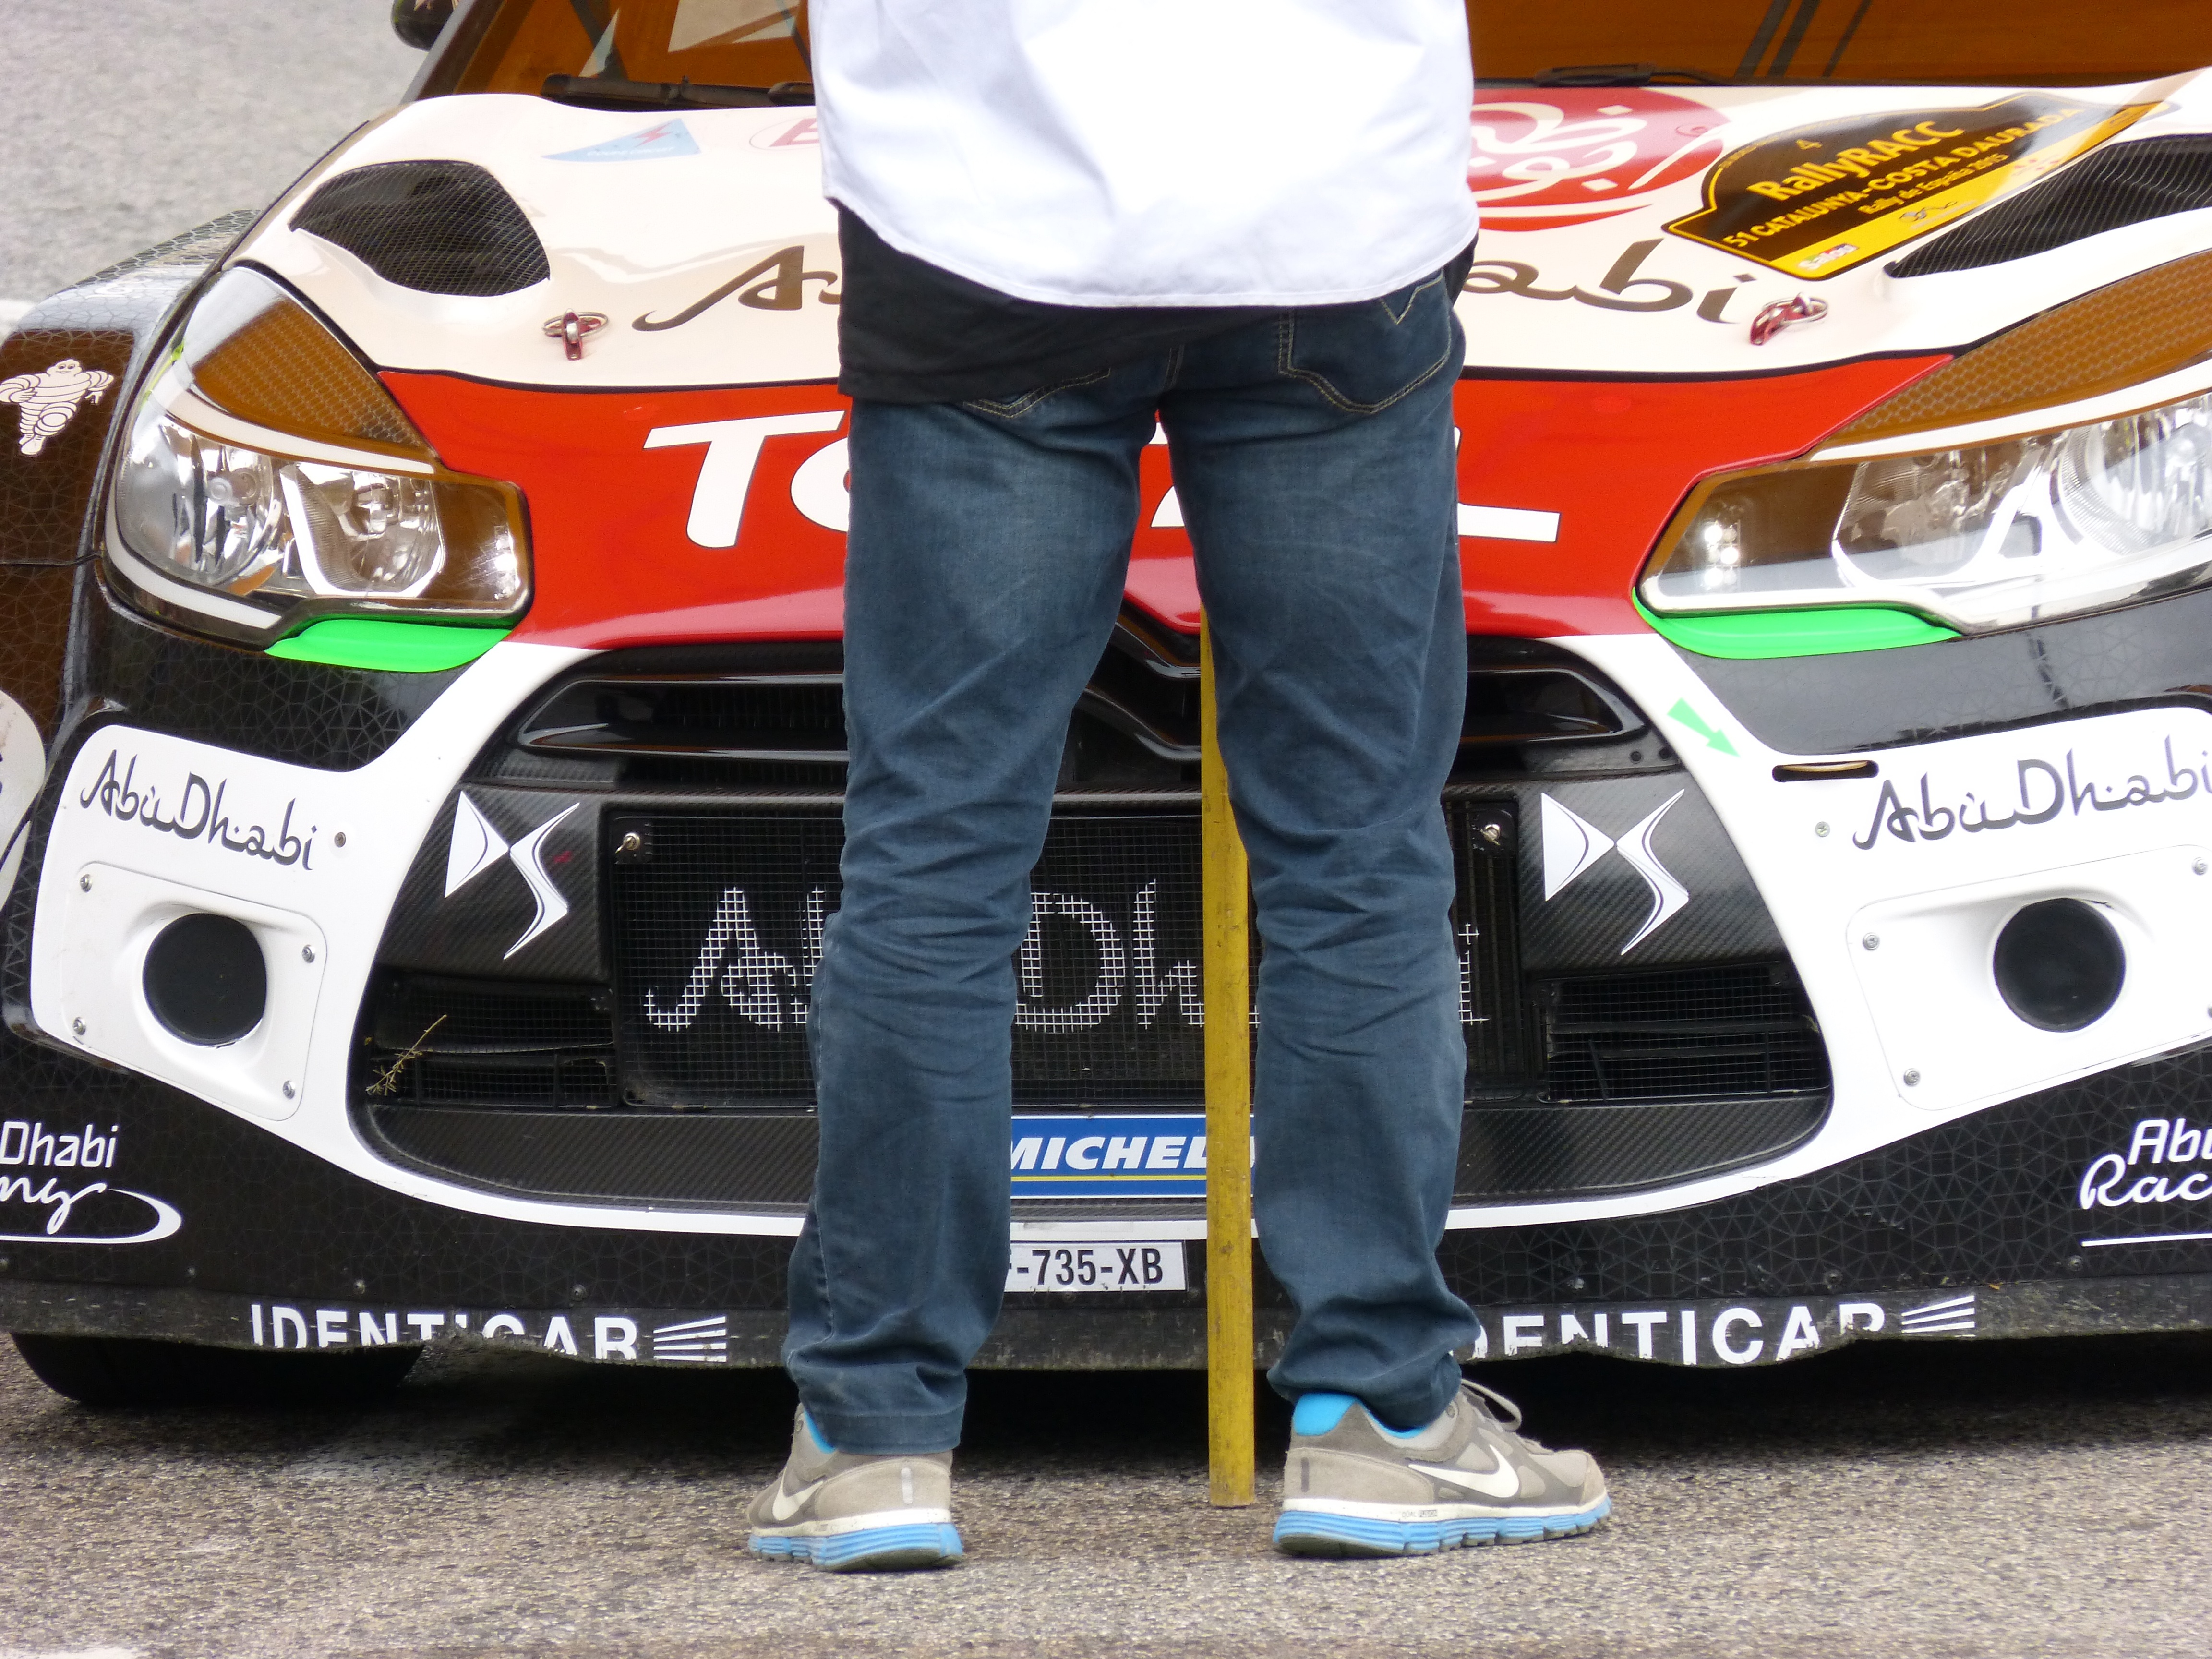
car, vehicle, bumper, race car, race, sports, racing, control, race track, citroen, motorsport, wrc, model car, frontal, auto racing, rally catalunya, automobile make, automotive exterior, automotive design, rallycross, rallying, world rally championship, world rally car